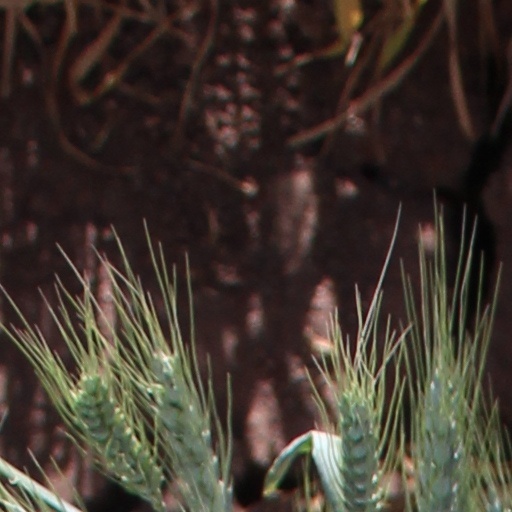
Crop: wheat